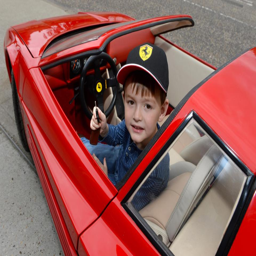
the toy car is now worth almost the same price as full size version